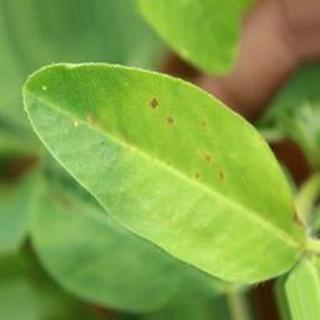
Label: groundnut_early_leaf_spot